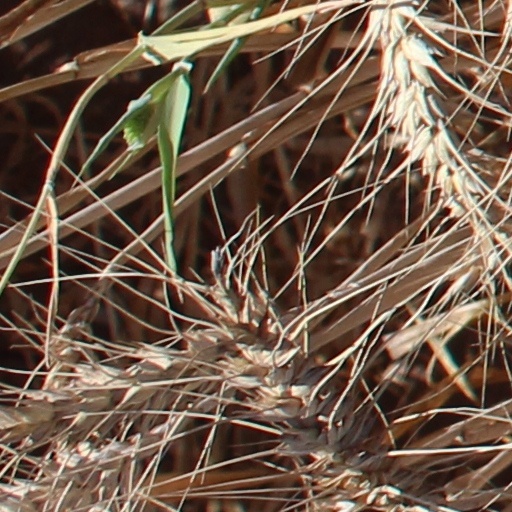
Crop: wheat